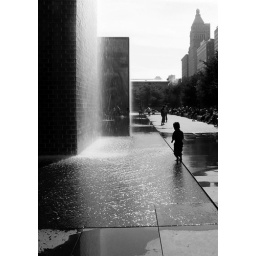
a little chinese boy splashing around in this water feature in chicago